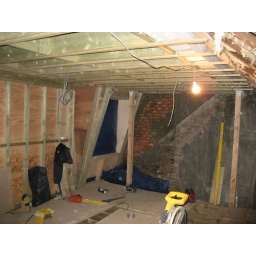
loft progress 18/12/06 - looking westwards in our bedroom, with future window seat position.